Raja (1999 film)

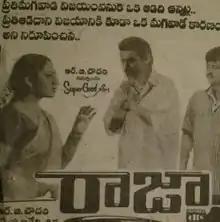
Theatrical poster

Raja is a 1999 Indian Telugu-language romantic drama film directed by Muppalaneni Shiva and produced by R. B. Choudary under Super Good Films. It stars Venkatesh and Soundarya and Abbas in a pivotal role, with original soundtrack by S. A. Rajkumar. The film won three Filmfare South Awards including Best Film, Best Actress and Best Music Director. The film was a remake of the Tamil film "Unnidathil Ennai Koduthen" (1998). The film was a blockbuster at the box office.